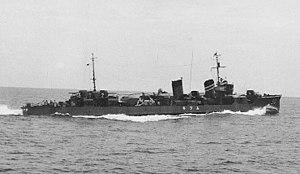
Le Mutsuki est un destroyer, navire de tête de sa classe construit pour la Marine impériale japonaise pendant les années 1920.
La classe Mutsuki est une série de destroyers de 1ʳᵉ classe de la Marine impériale japonaise construite après la Première Guerre mondiale. Chacun des douze navires a reçu le nom poétique traditionnel d'un des mois du calendrier lunaire